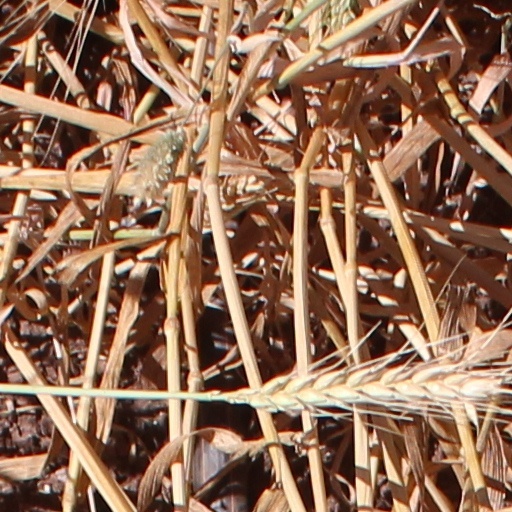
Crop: wheat